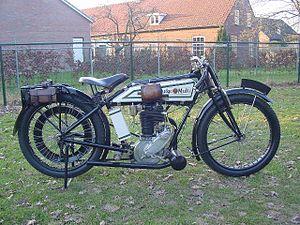
Cyril Pullin était un inventeur, ingénieur et pilote de moto de course Britannique. Ses inventions contribuèrent au développement du moteur rotatif et de l'hélicoptère. Son fils fut le pilote du premier vol en hélicoptère Britannique en 1938. Cyril Pullin est mort en 1973, âgé de 80 ans.